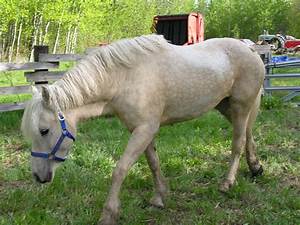
Label: cavallo